Gordon B. Hinckley

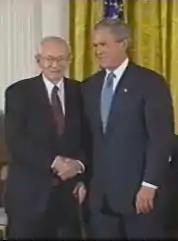
Hinckley receiving the Presidential Medal of Freedom from U.S. President George W. Bush in 2004

During his tenure as president, Hinckley gave over 2,000 speeches. He traveled nearly a million miles over a lifetime to more than 160 countries, as he met with church members and dedicated meetinghouses and temples.